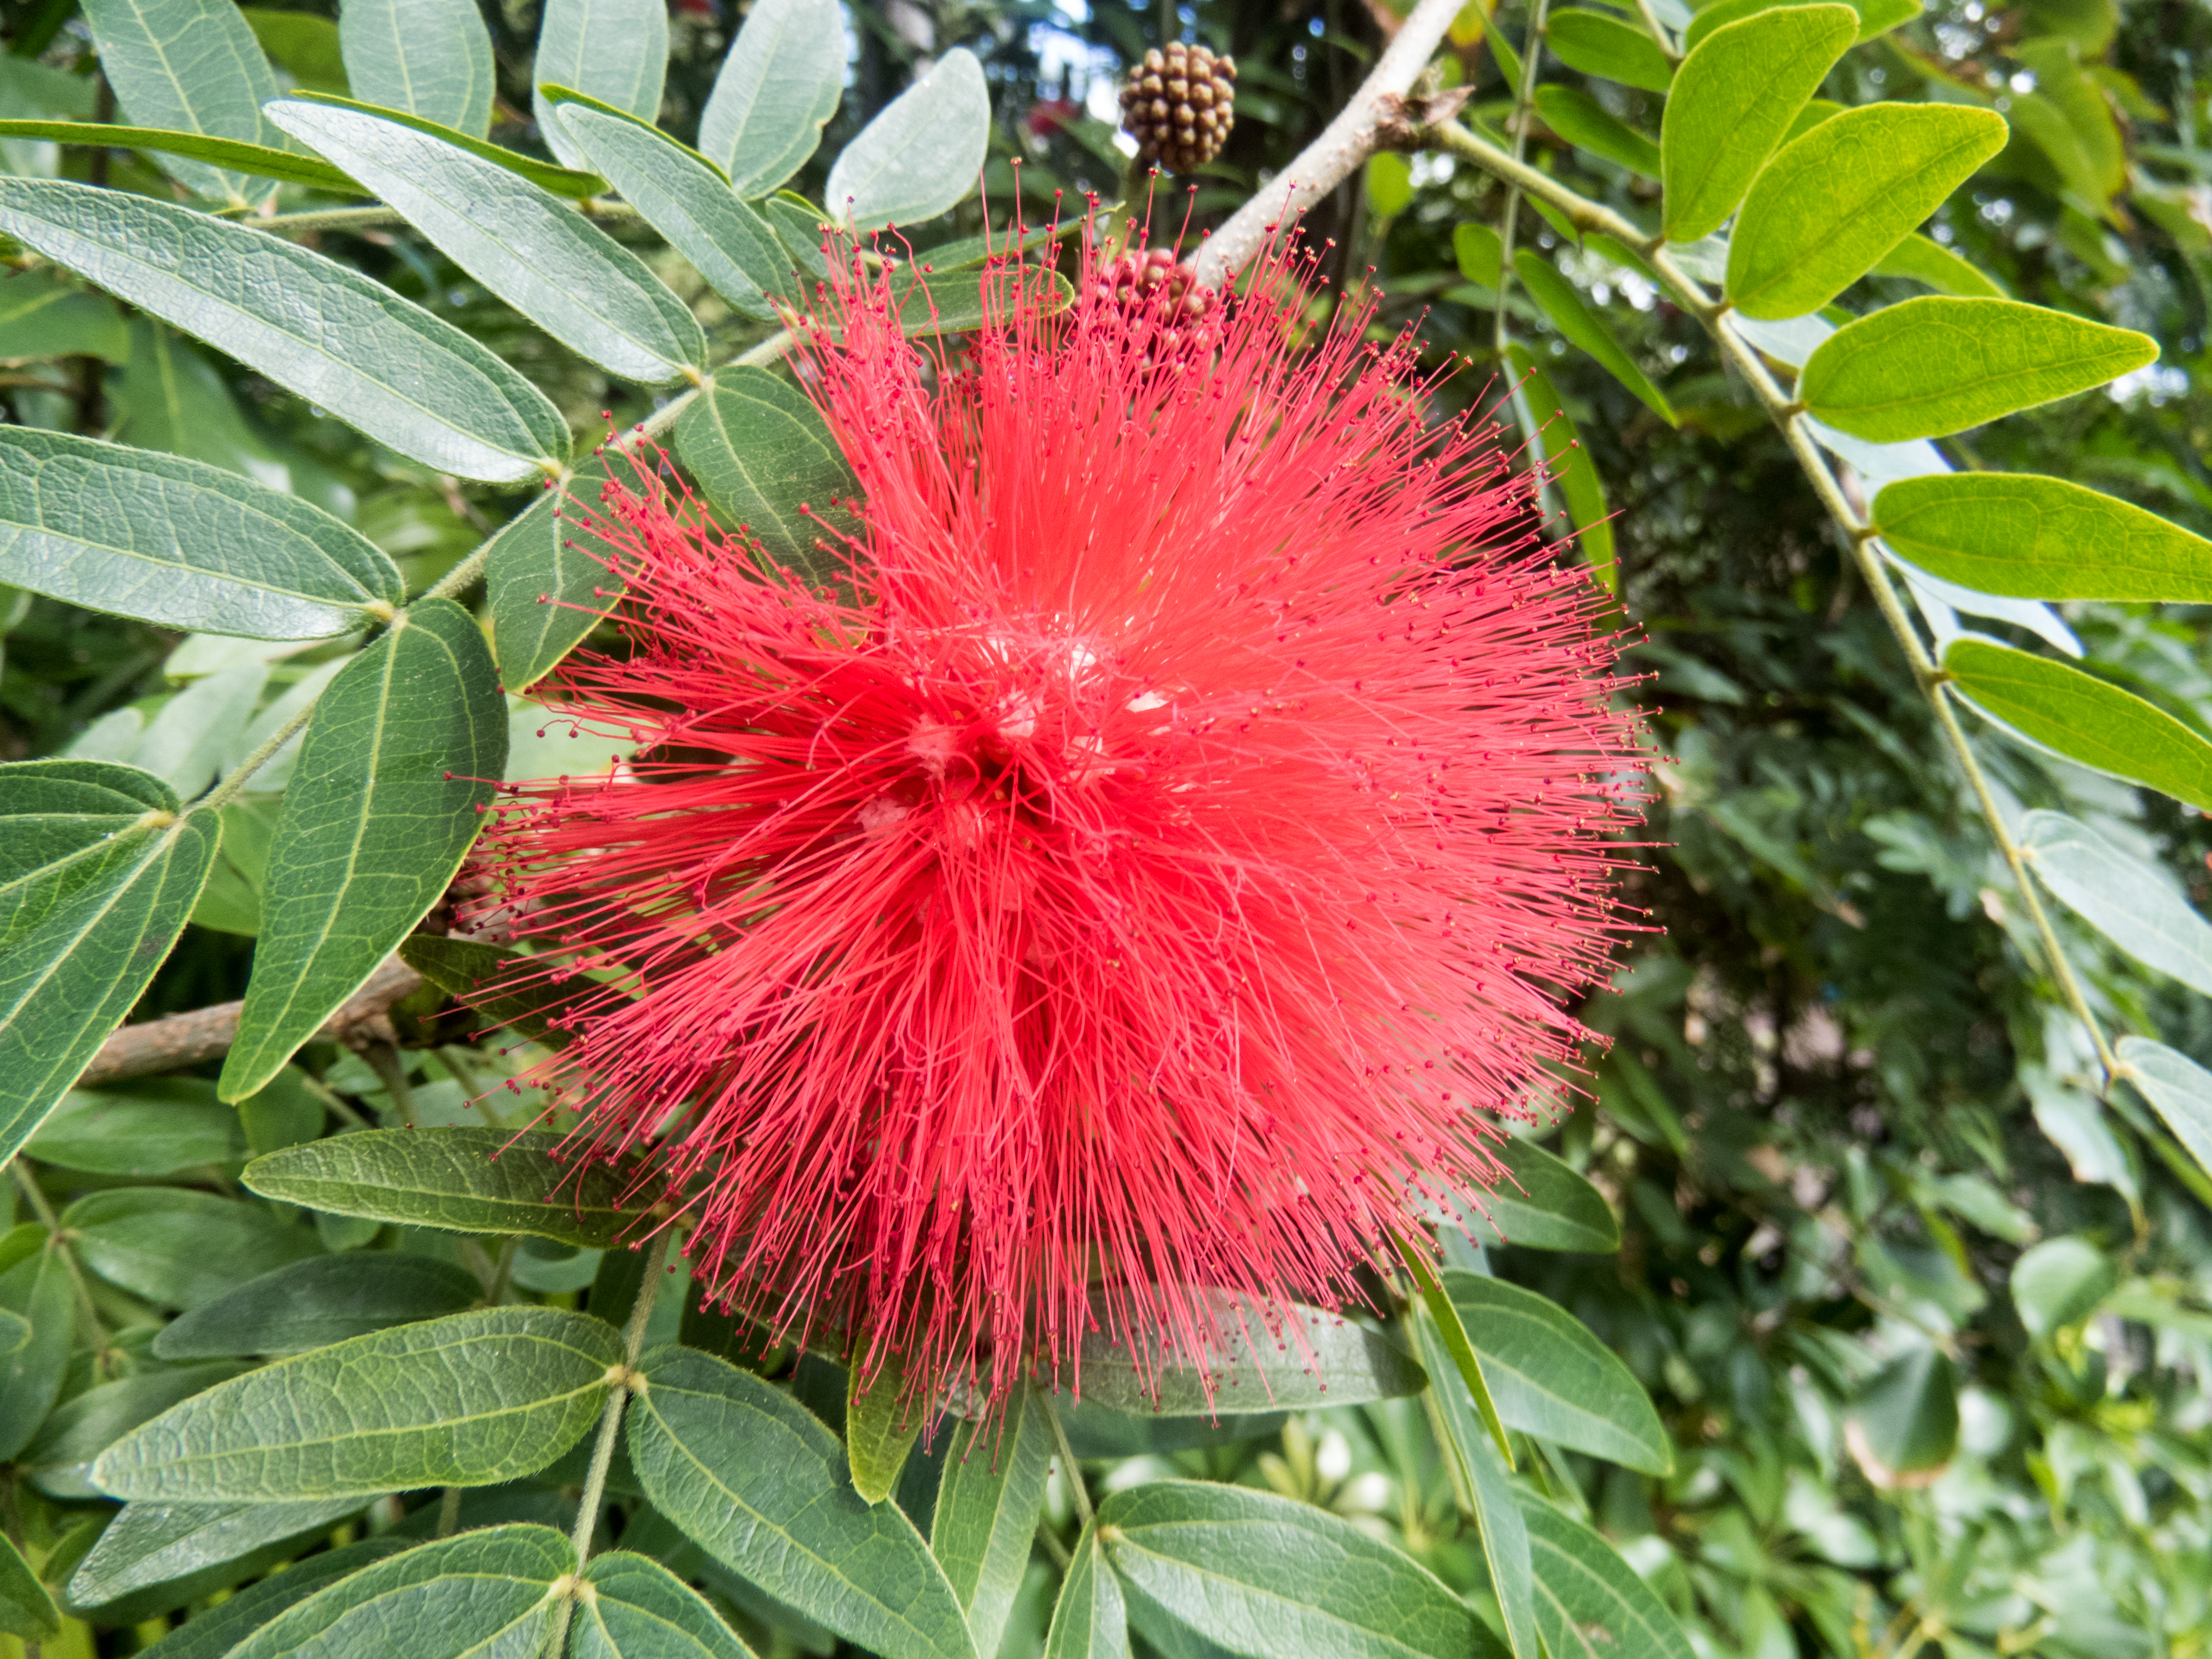
outdoor, plant, flower, green, red, produce, botany, flora, leaves, publicdomain, shrub, thistle, fuzzy, flowering plant, daisy family, land plant